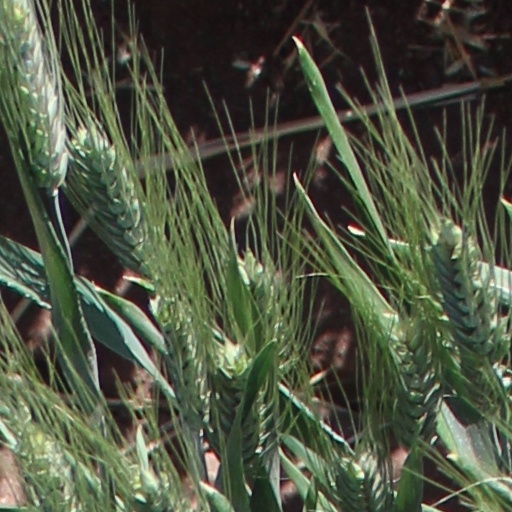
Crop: wheat